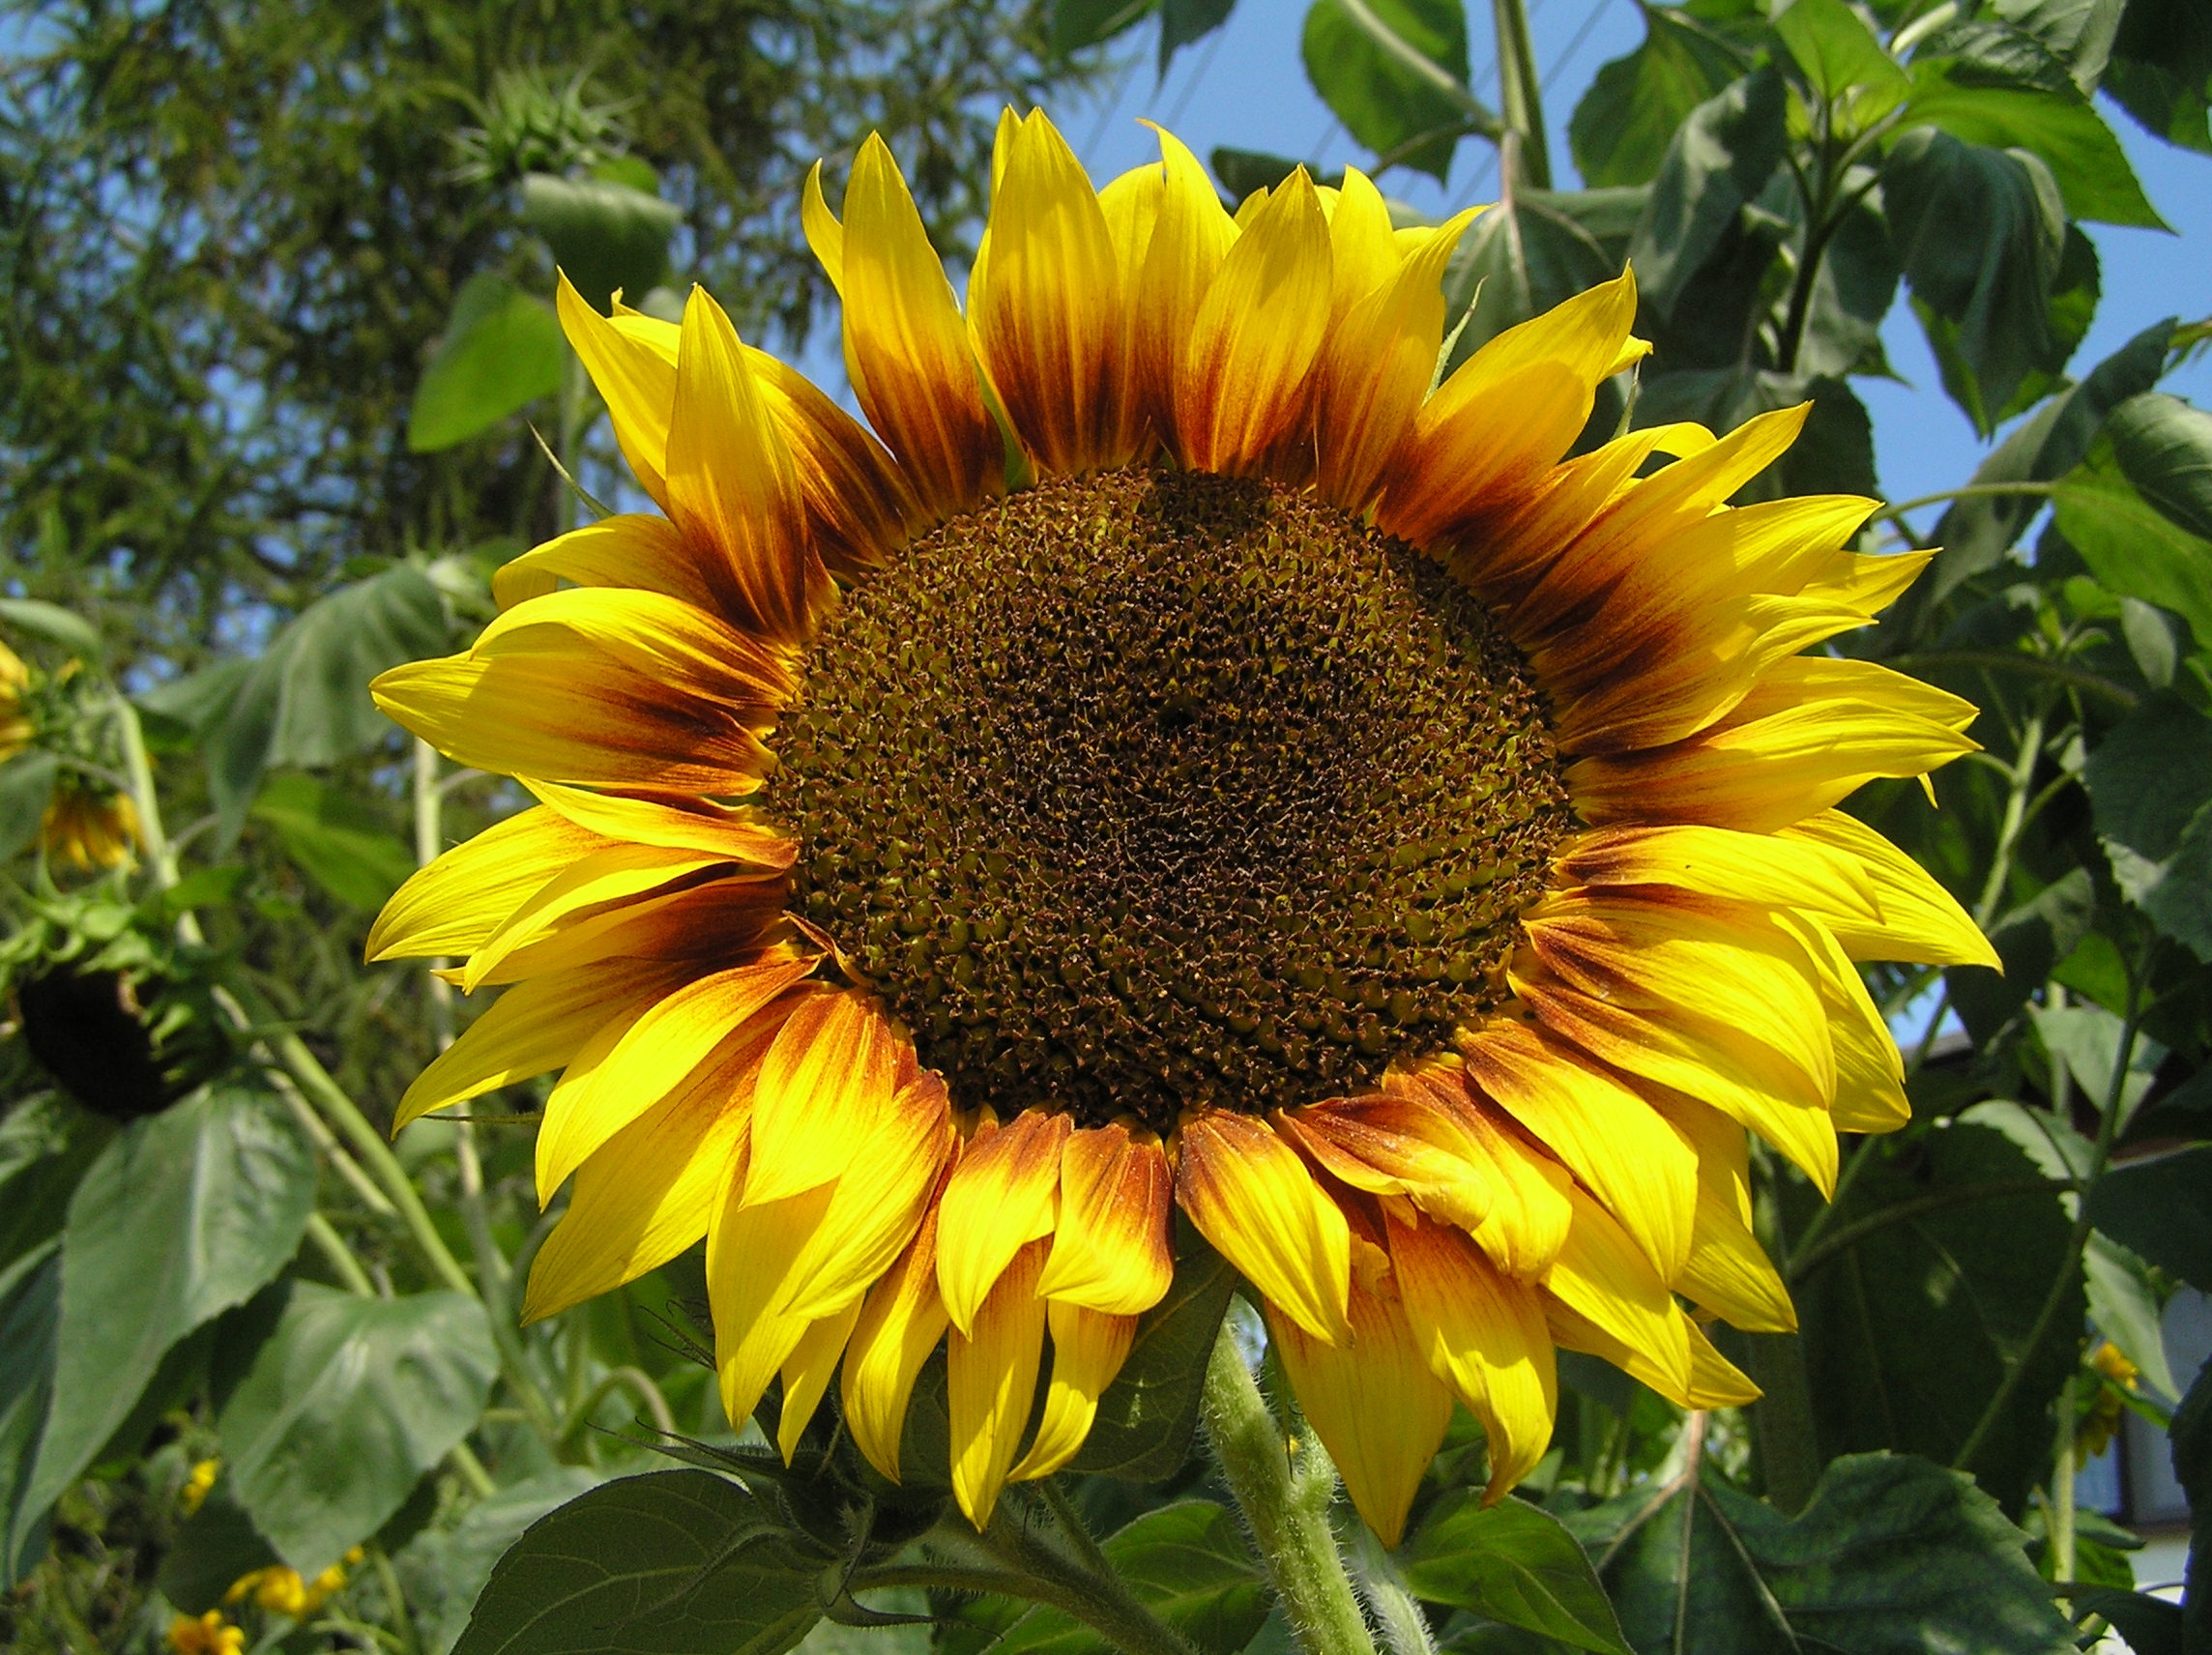
nature, plant, sun, field, flower, summer, foliage, green, produce, macro, botany, yellow, flora, sunflower, flowers, seeds, helianthus, wallpaper, culture, vegetarian food, flower garden, blossomed, green leaves, flowering plant, daisy family, asterales, sunflower seed, annual plant, land plant